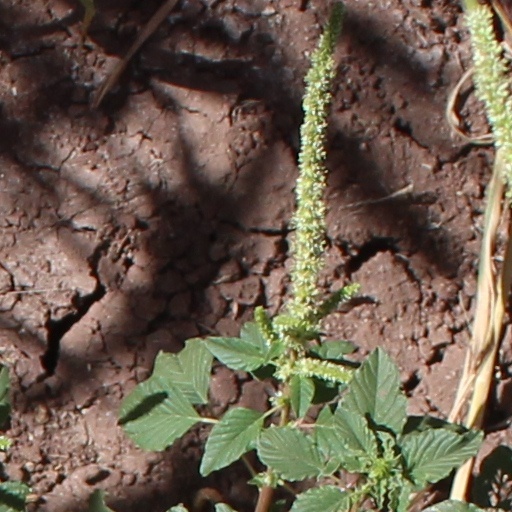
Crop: wheat